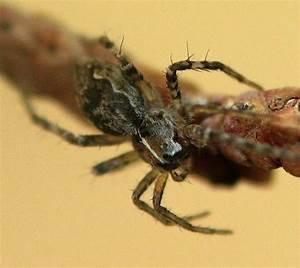
spider